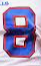
Number: 8